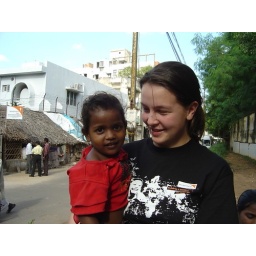
Ilana with girl in red